Five-Finger Square

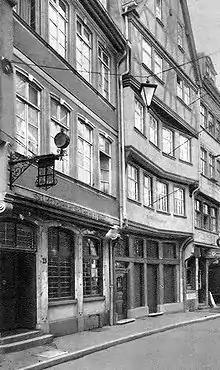
Kleines Paradies House on the market street, photo by CF Mylius, around 1890.

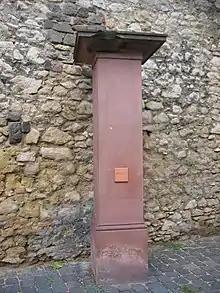
Fleischerbrunnen fountain in Sachsenhausen, before 2006.

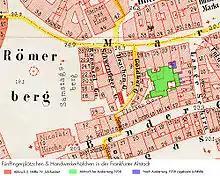
Squares and structural development on the Ravenstein plan of Frankfurt from 1862.

In the middle of the 14th century, as descriptions of the times detail, a further passage called "Löhergasse ran" east of Goldhutgasse from Flößergasse towards the market. Later development led to the southern part of the former Löhergasse becoming a back yard for the surrounding houses on the market, the Langen Schirn and the Bendergasse. The house "Little Paradise" (Street address: "Markt 27" ) could be due to its remarkably bent front (see picture.): This was because it was half built on an original street entrance, as could still be seen by the 20th century.